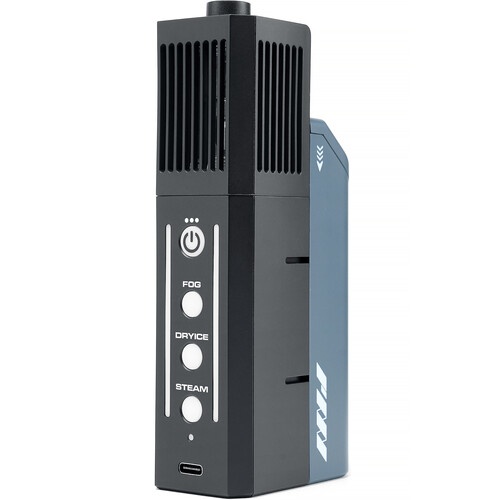
PMI SmokeNINJA-PRO
Create dry ice, haze, fog, and steam effects with the SmokeGENIE SmokeNinja-Pro, a handheld, battery-powered, wireless mini smoke machine thoughtfully crafted for the creative needs of photographers, videographers, and content creators. Quickly create a cinematic atmosphere instantly with zero waiting. The SmokeNinja-Pro features improved heating protection, allowing for longer burst time while maintaining completely safe and odorless smoke. It offers up to 3 minutes of burst output (3x original) and a shorter downtime with faster recover, so you’ll never have to wait to get the perfect shot. The machine utilizes a proprietary smoke formula and includes an easy-to-replace rechargeable battery. The kit includes a remote control, an atomizing smoke chamber, 100mL of smoke formula refill, a set of precision smoke-shaping nozzles, an oil blocker, a USB-C charging cable, a 1/4″-20 mount adapter, a magnetic mount, and a protective case that fits everything. Note: Do NOT use third-party fog liquids with the SmokeNINJA-Pro. The PMI Cloud Formula is designed to optimize the machine’s performance. Due to the unique technology of the chamber, other fog formulas will not work and may cause undesired effects. PMI are not liable for any harm and/or damage when using third-party fog liquids with the SmokeNINJA-Pro. Pro Features Improved overheating protection: allows longer burst time while maintaining completely safe and odourless smoke 3 x burst time output (3 minutes), and 3 x shorter downtime with faster recovery Comes with all accessories needed for Fog, Dry Ice, Steam effect USB-C Control (Compatible with DMX & Wire Button module)
Brand: PMI
Category: Cameras & Optics > Photography > Lighting & Studio